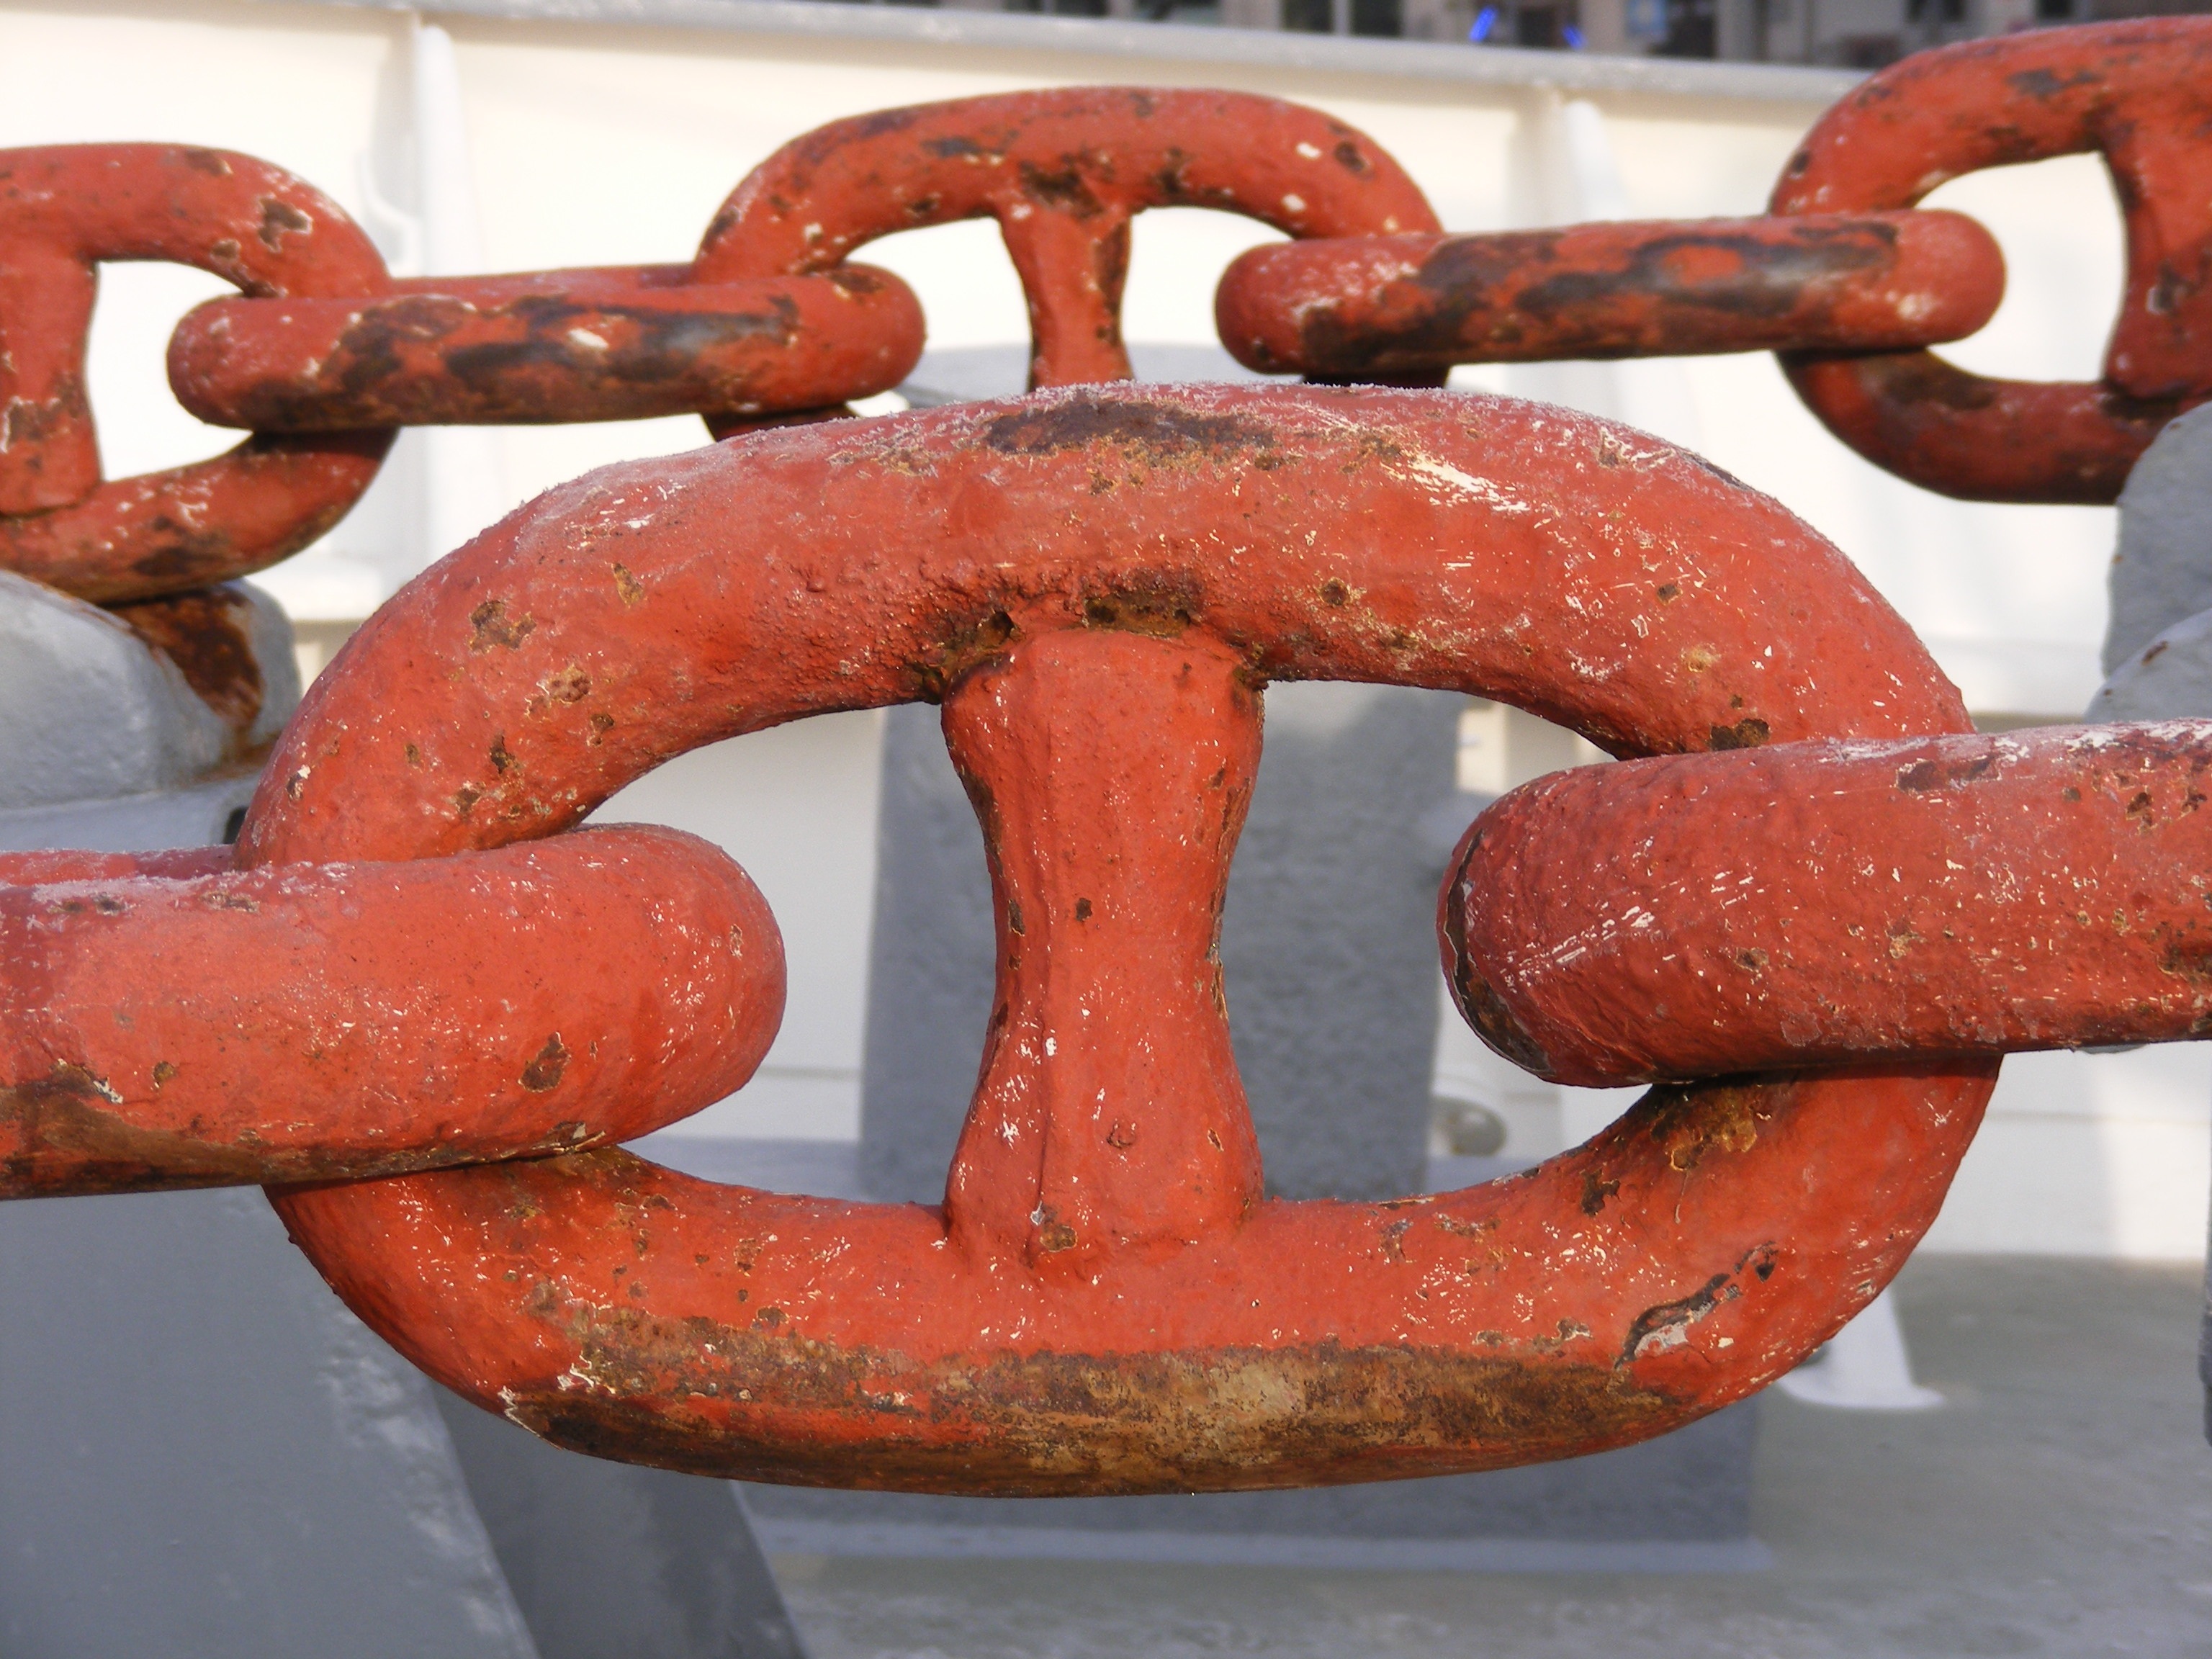
food, red, seafood, chain link, crab, invertebrate, crustacean, shipping, hamburg, cap san diego, anchor chain, decapoda, animal source foods